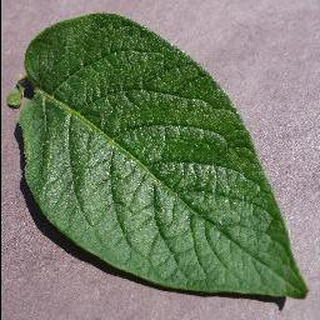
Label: healthy_potato